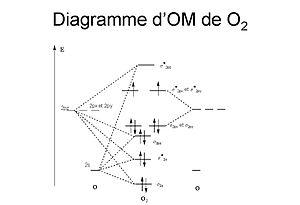
Diagramme d'orbitales moléculaires du dioxygène
Le dioxygène, communément nommé oxygène, est une substance constituée de molécules O₂. Gazeux dans les conditions normales de température et de pression, incolore, inodore et insipide, il participe à des réactions d'oxydoréduction, essentiellement la combustion, la corrosion et la respiration. Le dioxygène est l'une des formes allotropiques de l'oxygène.